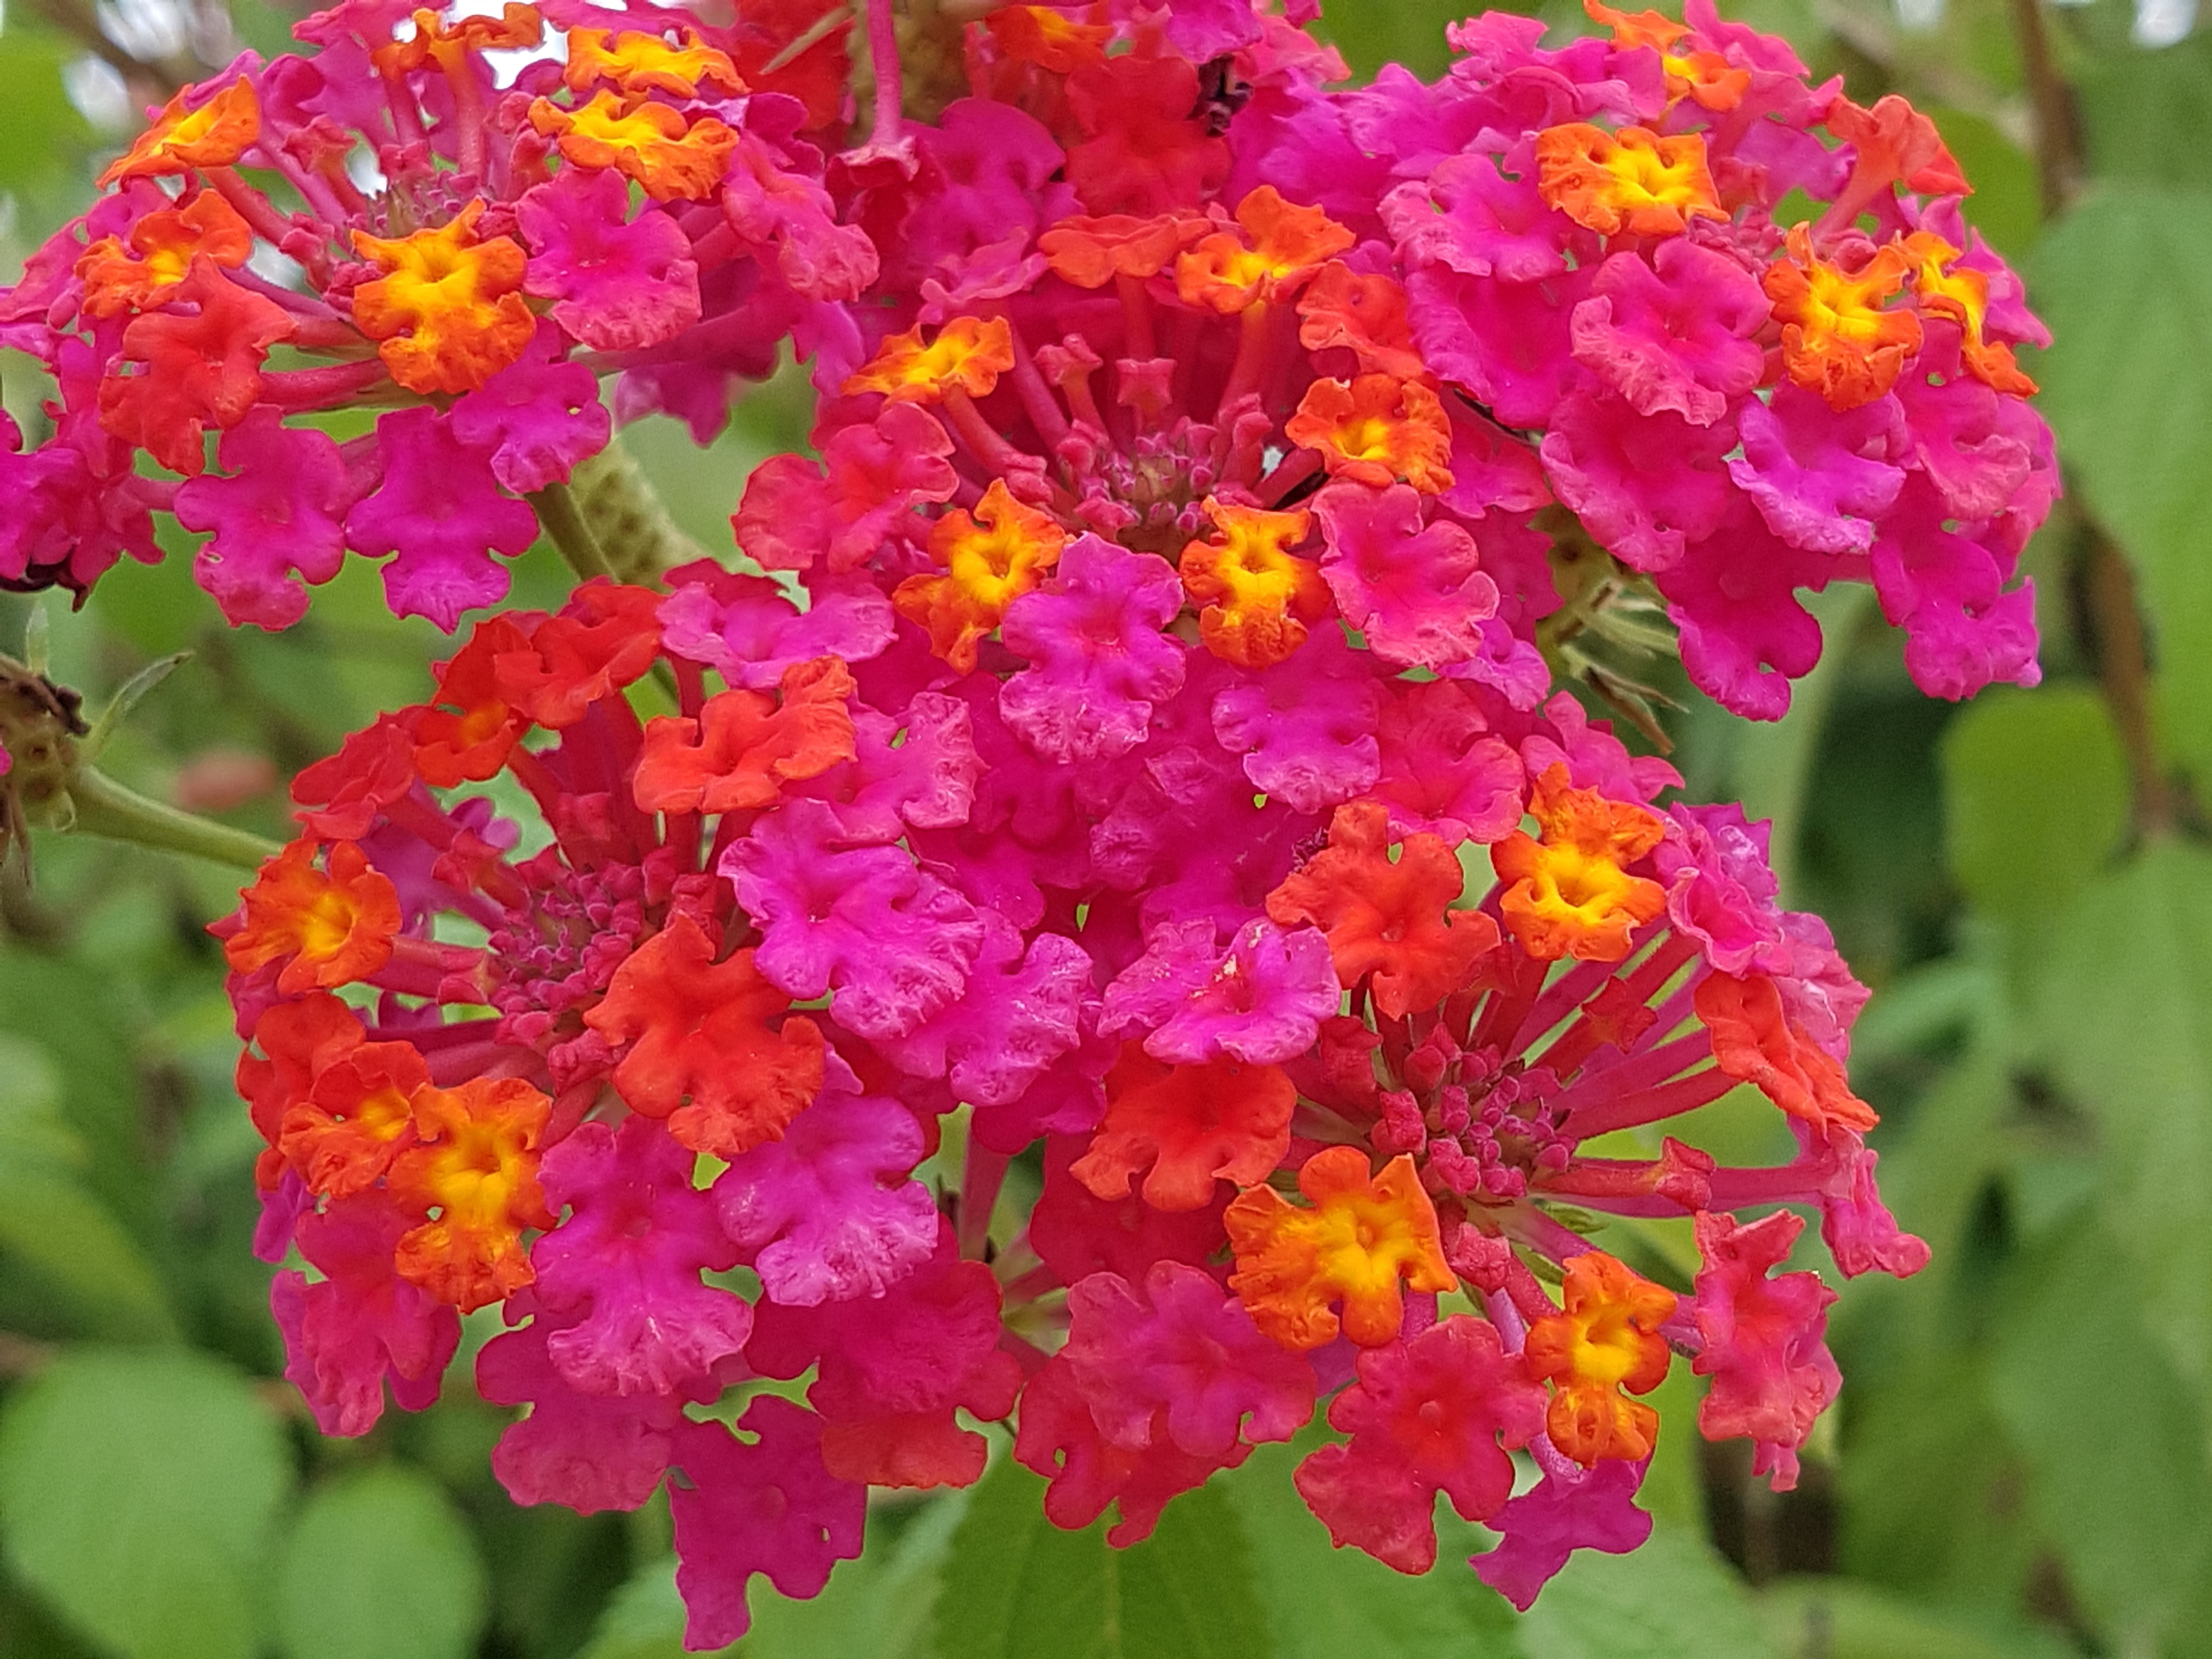
nature, plant, flower, petal, red, botany, flora, flowers, beautiful, red flowers, free pictures, hwasaham, flower tree, eppeun, flowering plant, lantana camara, verbena family, annual plant, land plant